Embraer E-Jet E2 family

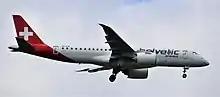
E190-E2 of Helvetic Airways

The raised, 11:1 aspect ratio gull-wing partially accommodate the diameter geared turbofan engine, larger than the CF34 engine by while the trailing arm landing gear is taller for higher door sills, giving a lower nacelles than the E1. The wing remains broadly similar to that of the E1, the main difference being the use of single-slotted flaps instead of the more complex and drag-generating double-slotted arrangement while the engine pylon is also shorter. The adoption of a composite wing was considered but found to be not yet economically justifiable. The wing structure was lightened by due to the fly-by-wire ailerons, also used when braking, avoiding larger wheels and brakes. The horizontal stabilizer was reduced from on the E190 and E195 to on the E2 jets.